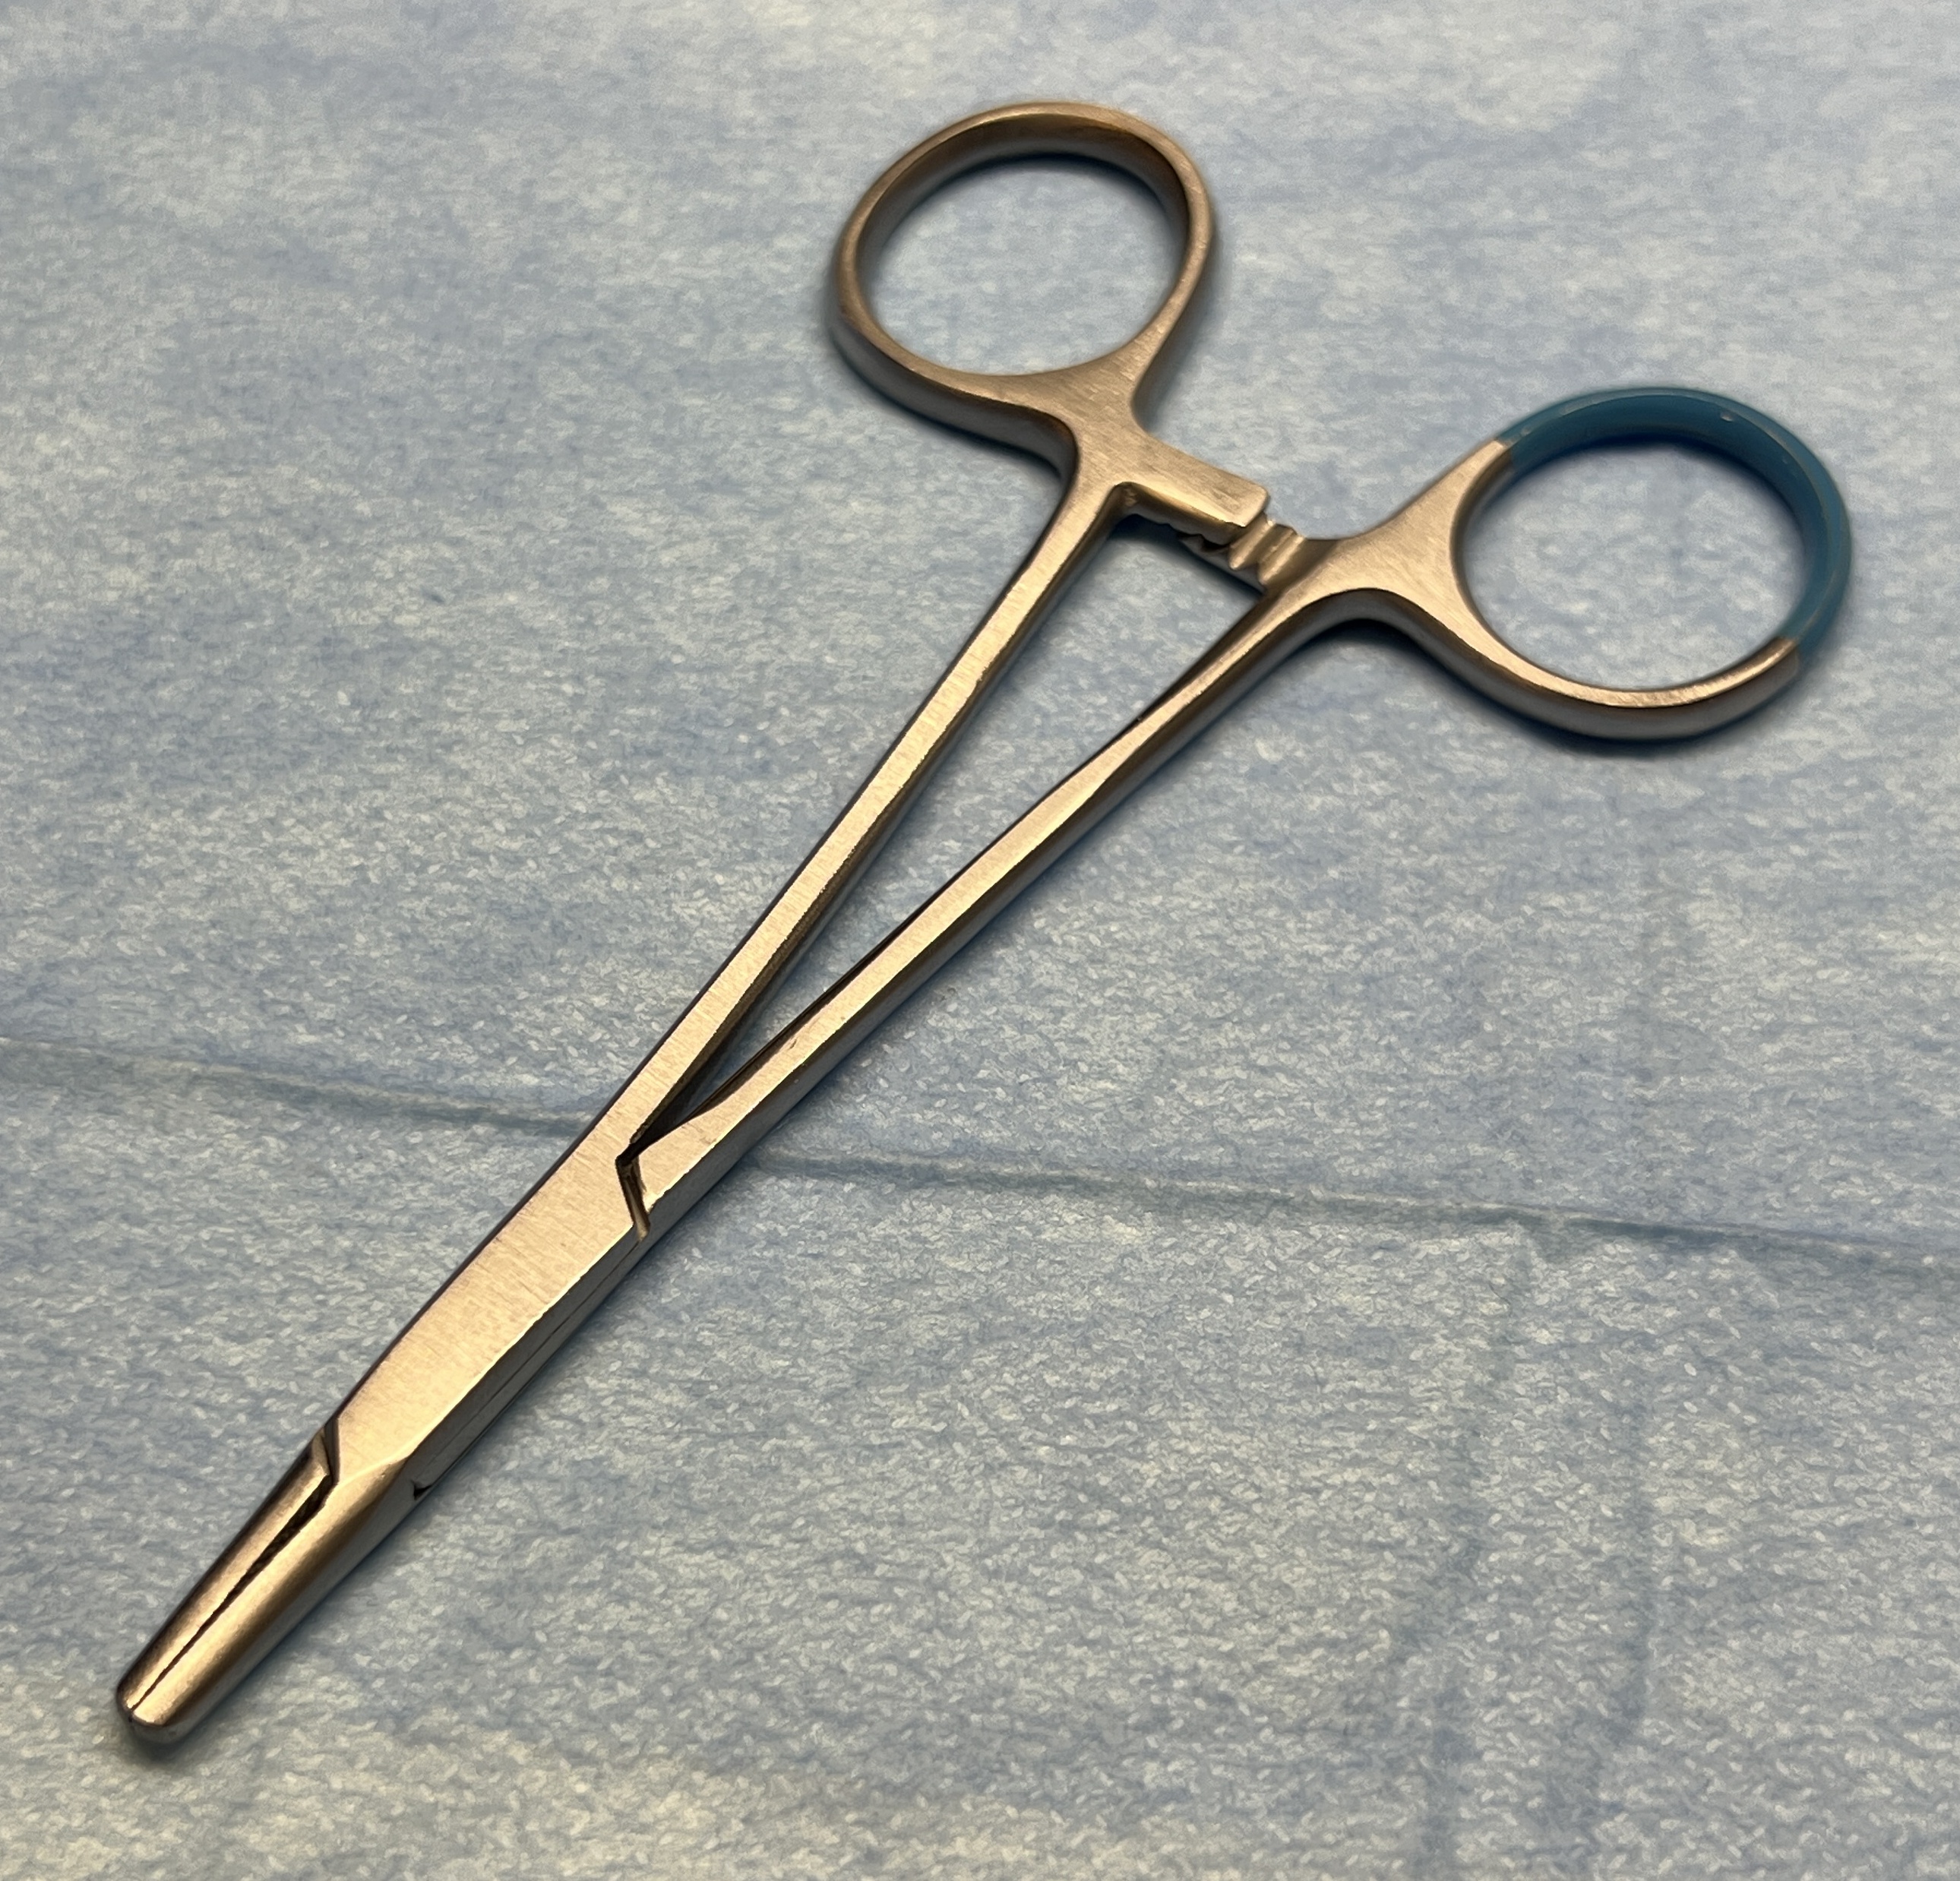
Hinged instrument state: closed